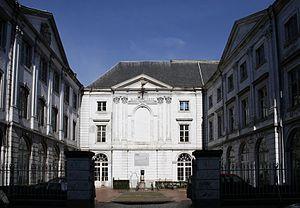
L'Académie royale des beaux-arts de Gand est une école d'art située à Gand en Belgique, l'une des plus anciennes de cette région. Elle fait partie depuis 1995 de la Haute École de Gand.